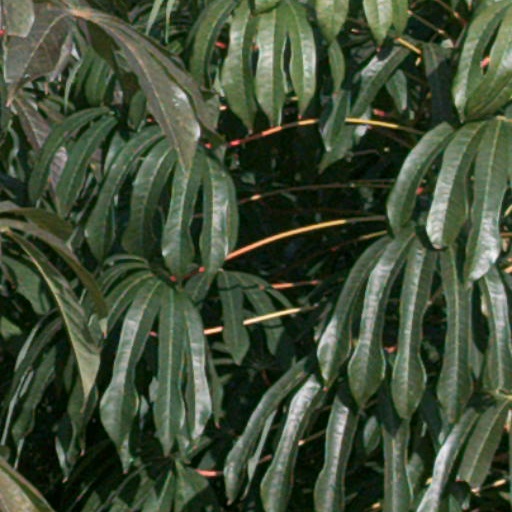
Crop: cassava